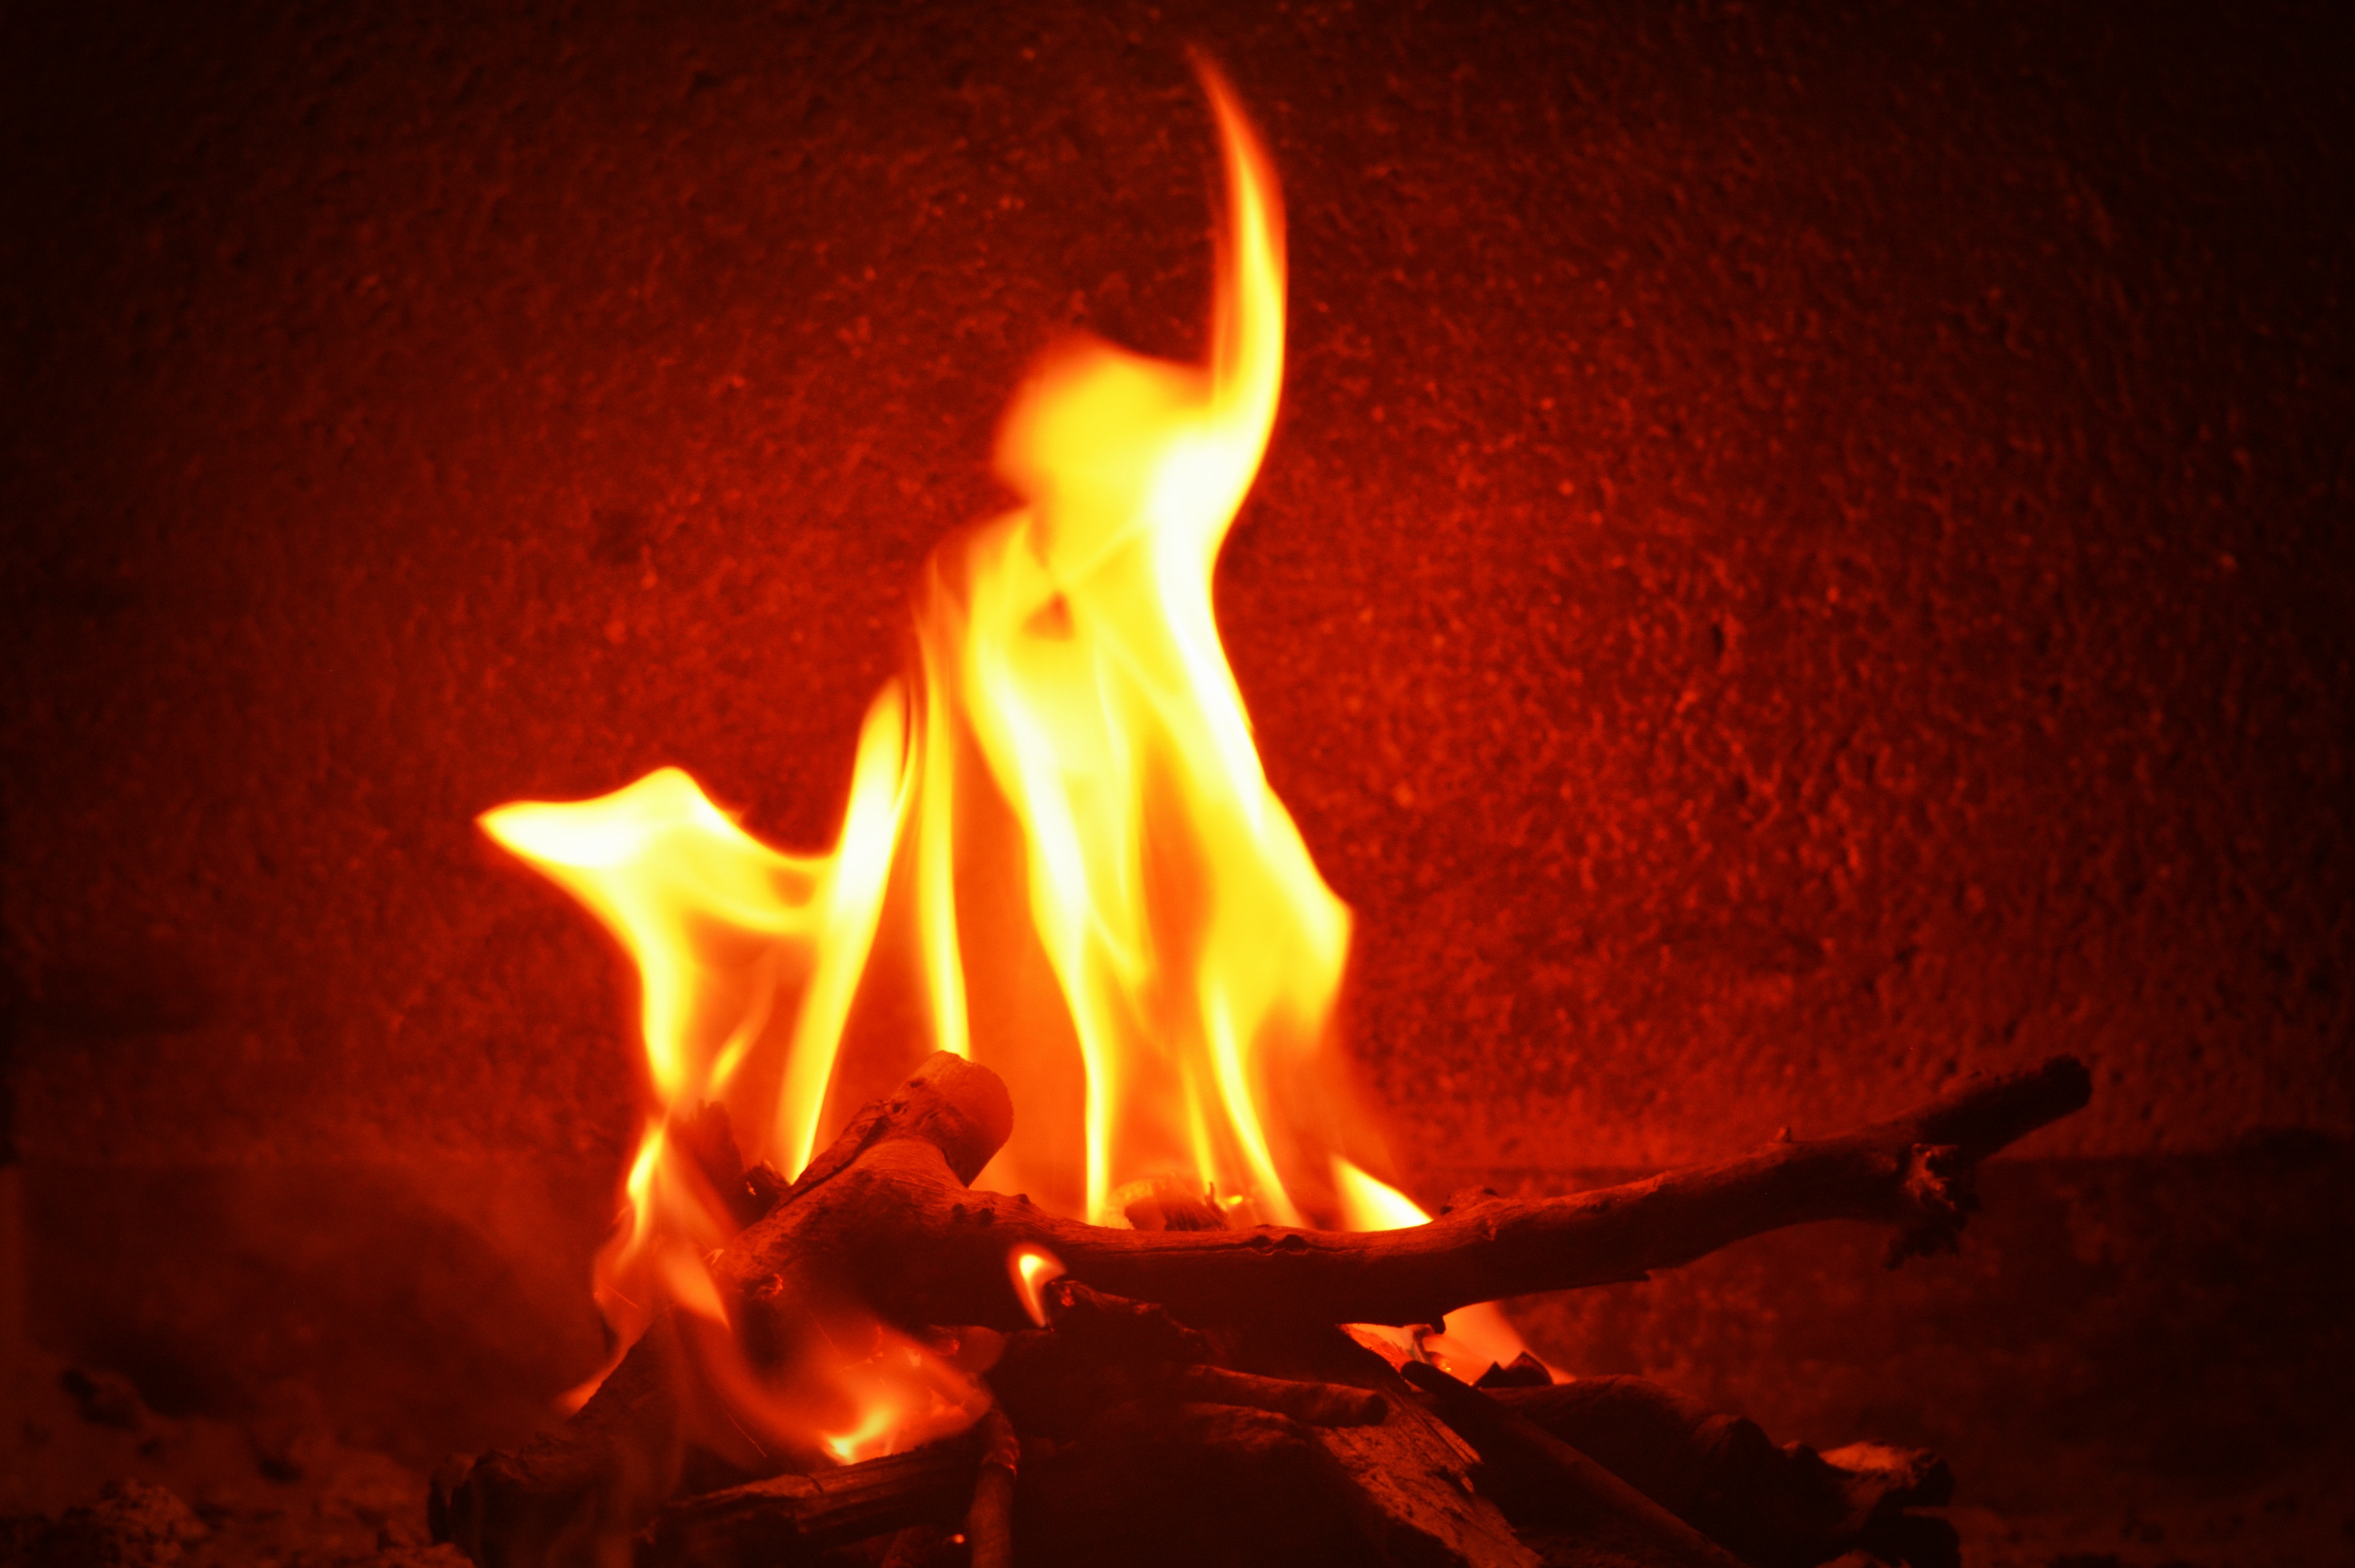
red, flame, fire, darkness, yellow, campfire, brand, flames, geological phenomenon